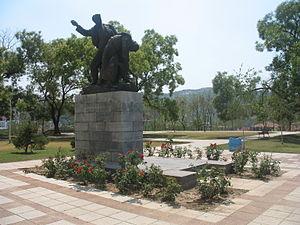
Cet article recense les monuments à la Seconde Guerre mondiale en Serbie.